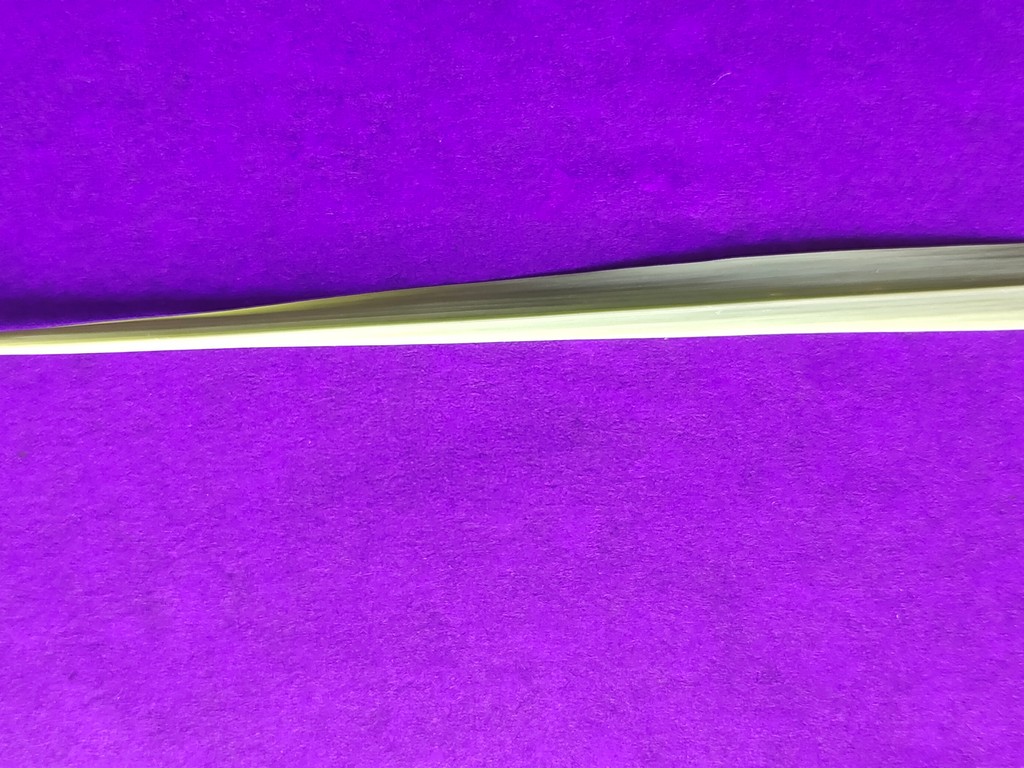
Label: Healthy